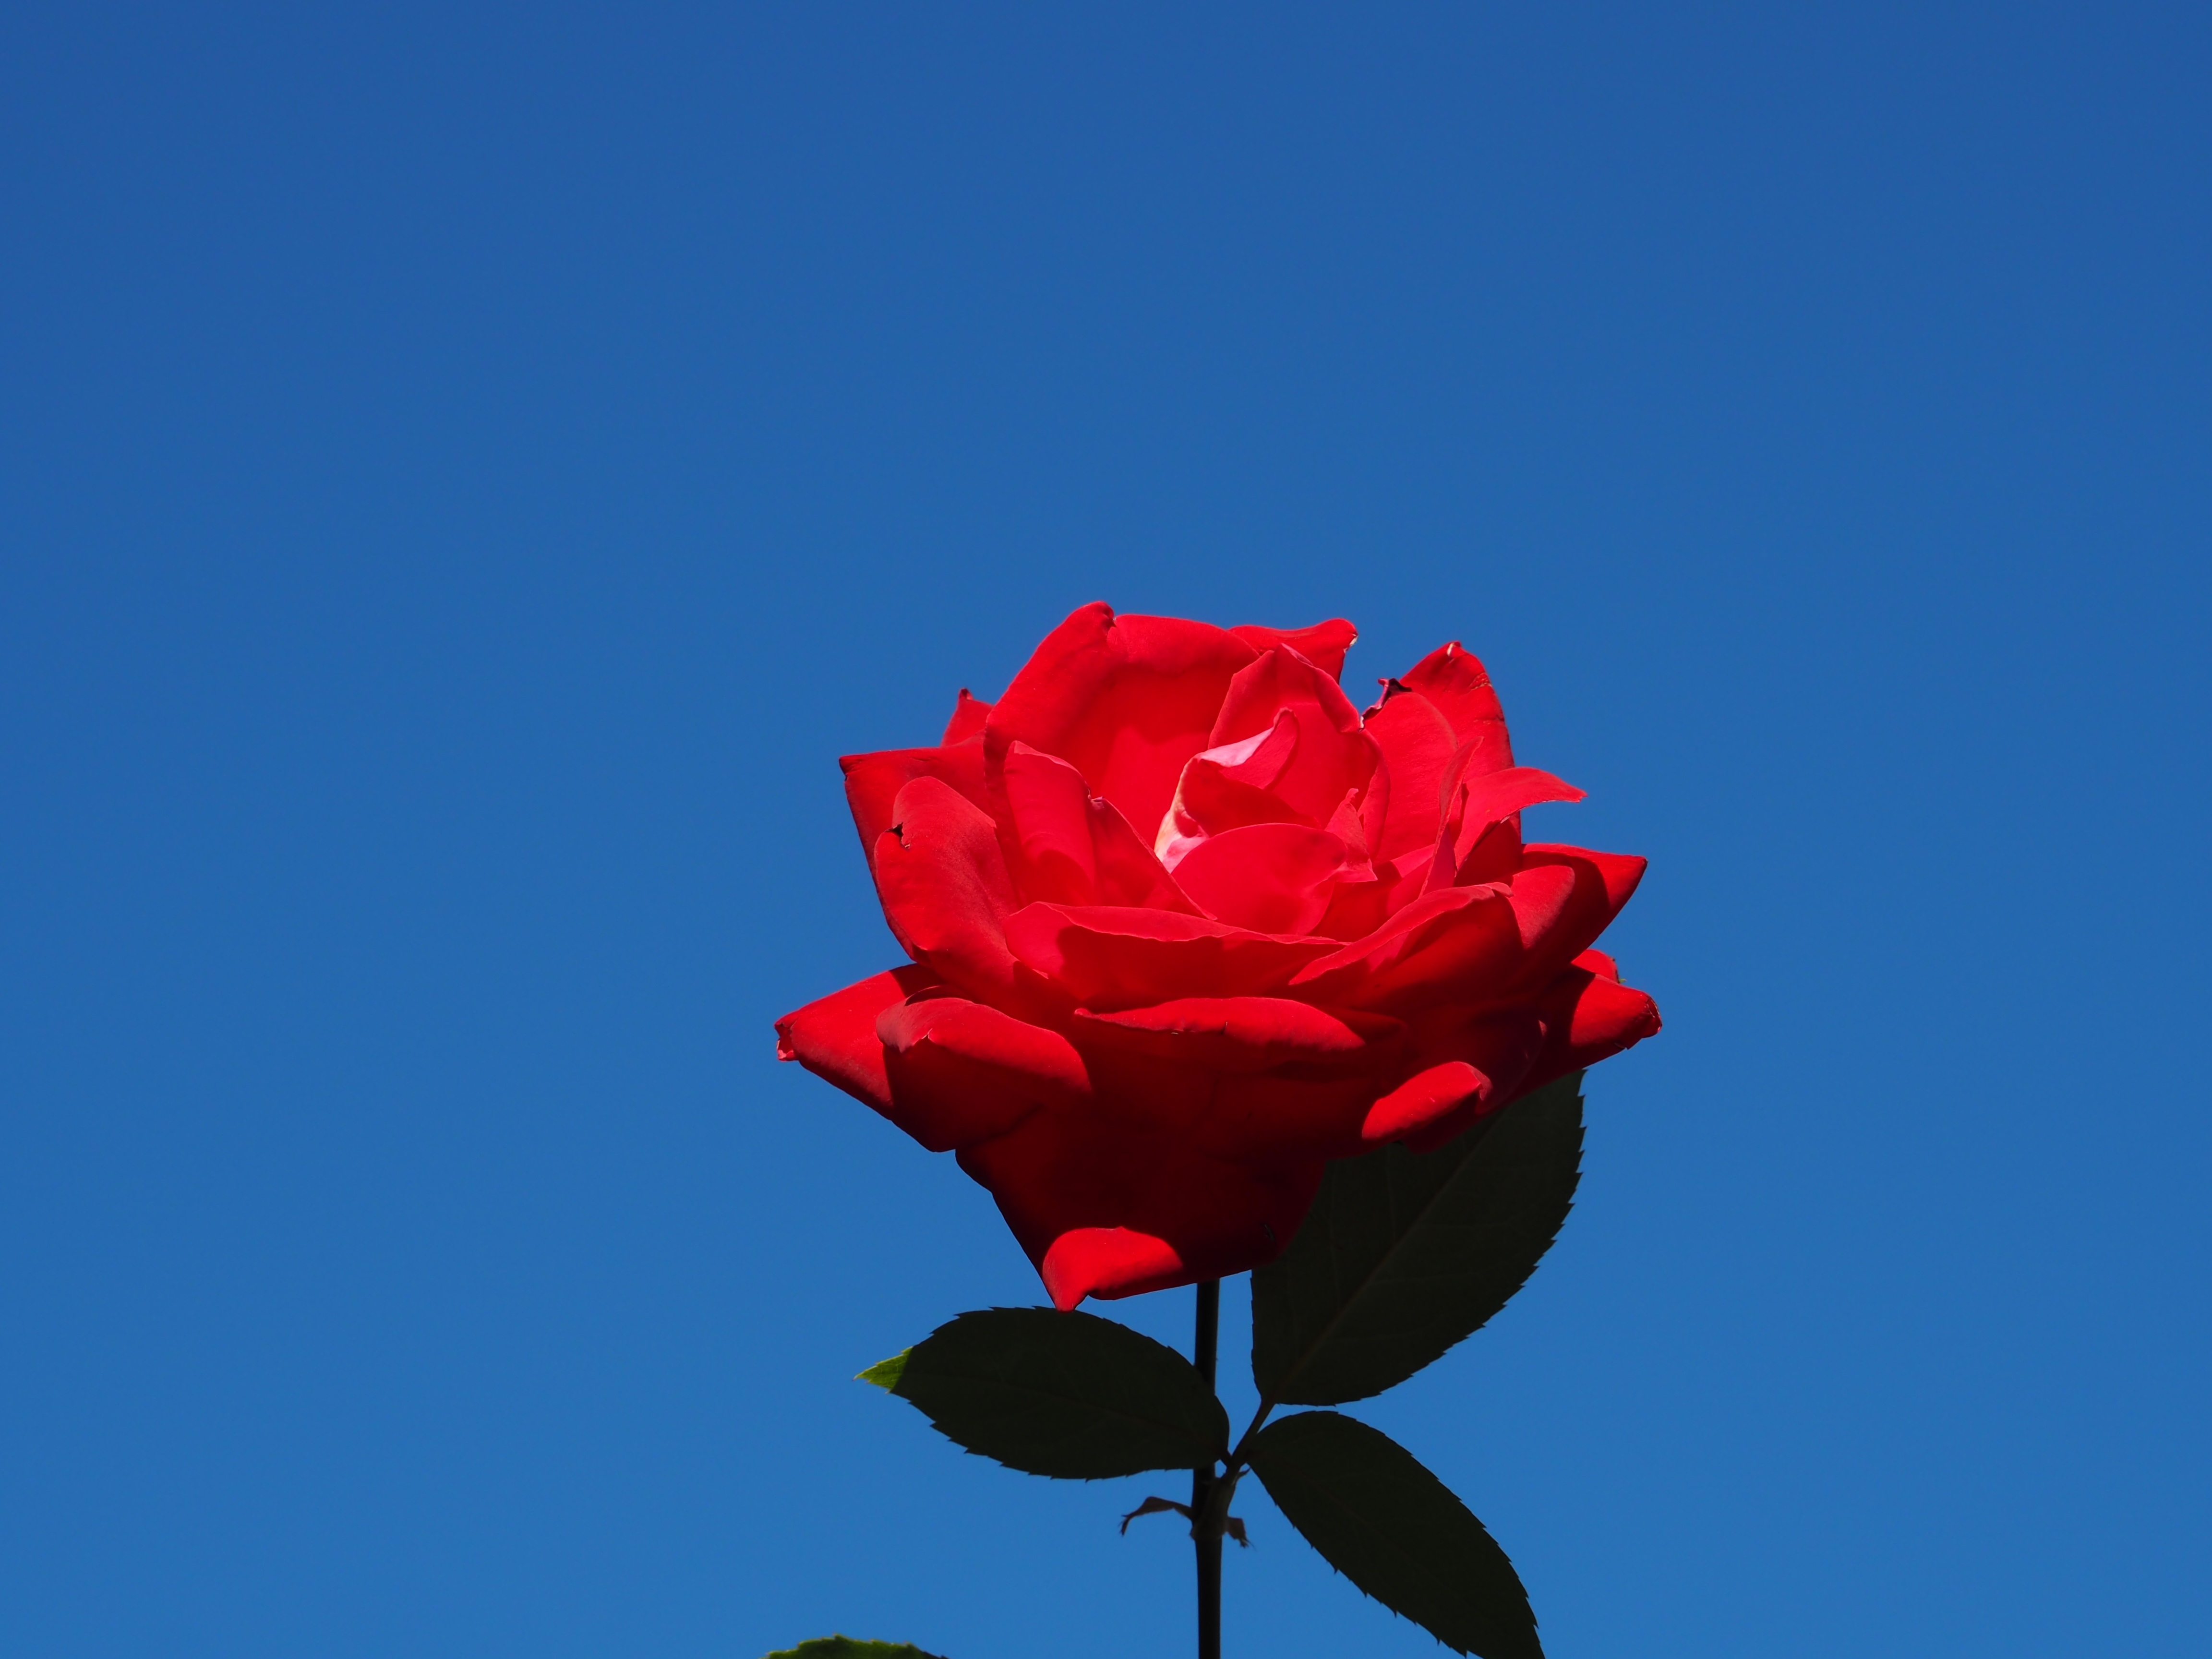
plant, sky, flower, petal, rose, red, blue, blue sky, flowers, macro photography, flowering plant, garden roses, rose family, land plant